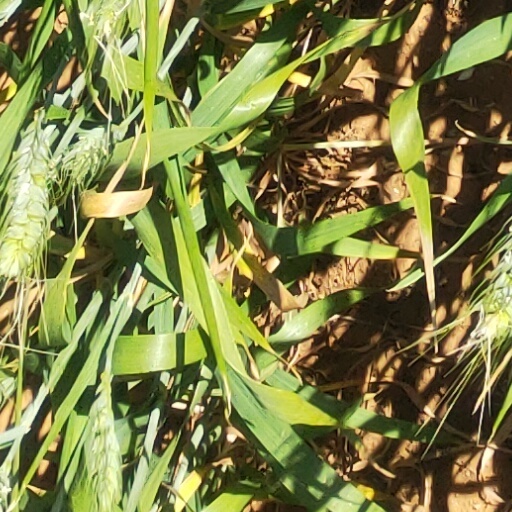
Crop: wheat